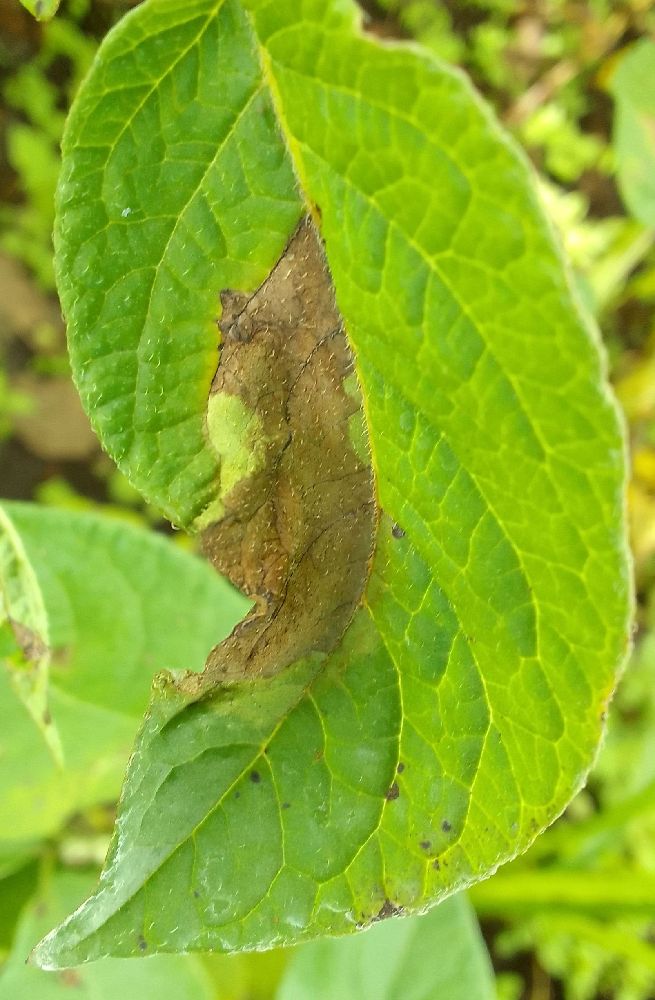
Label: Late blight